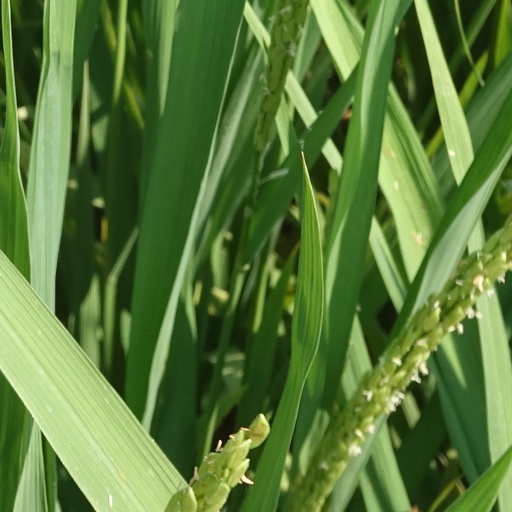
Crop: rice